Hiwassee Island

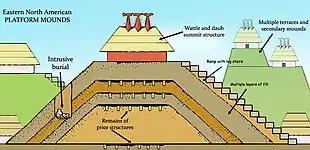
A diagram showing the various components of Eastern North American indigenous ceremonial substructure mounds of platform mounds

Large platform mounds began to be built by the 12th century. The platforms were substructures for important buildings. Within the mound, there were multiple summits with multiple buildings. There were four phases of habitation by the Hiwassee Island culture, with 30 rectangular buildings, mostly built of wall trenches or small-pole single-post construction. Pottery from the period includes Hiwassee Island Red Filmed and Hiwassee Island Red-on-Buff types. It is a rare example of pottery painted in red in the Eastern United States.